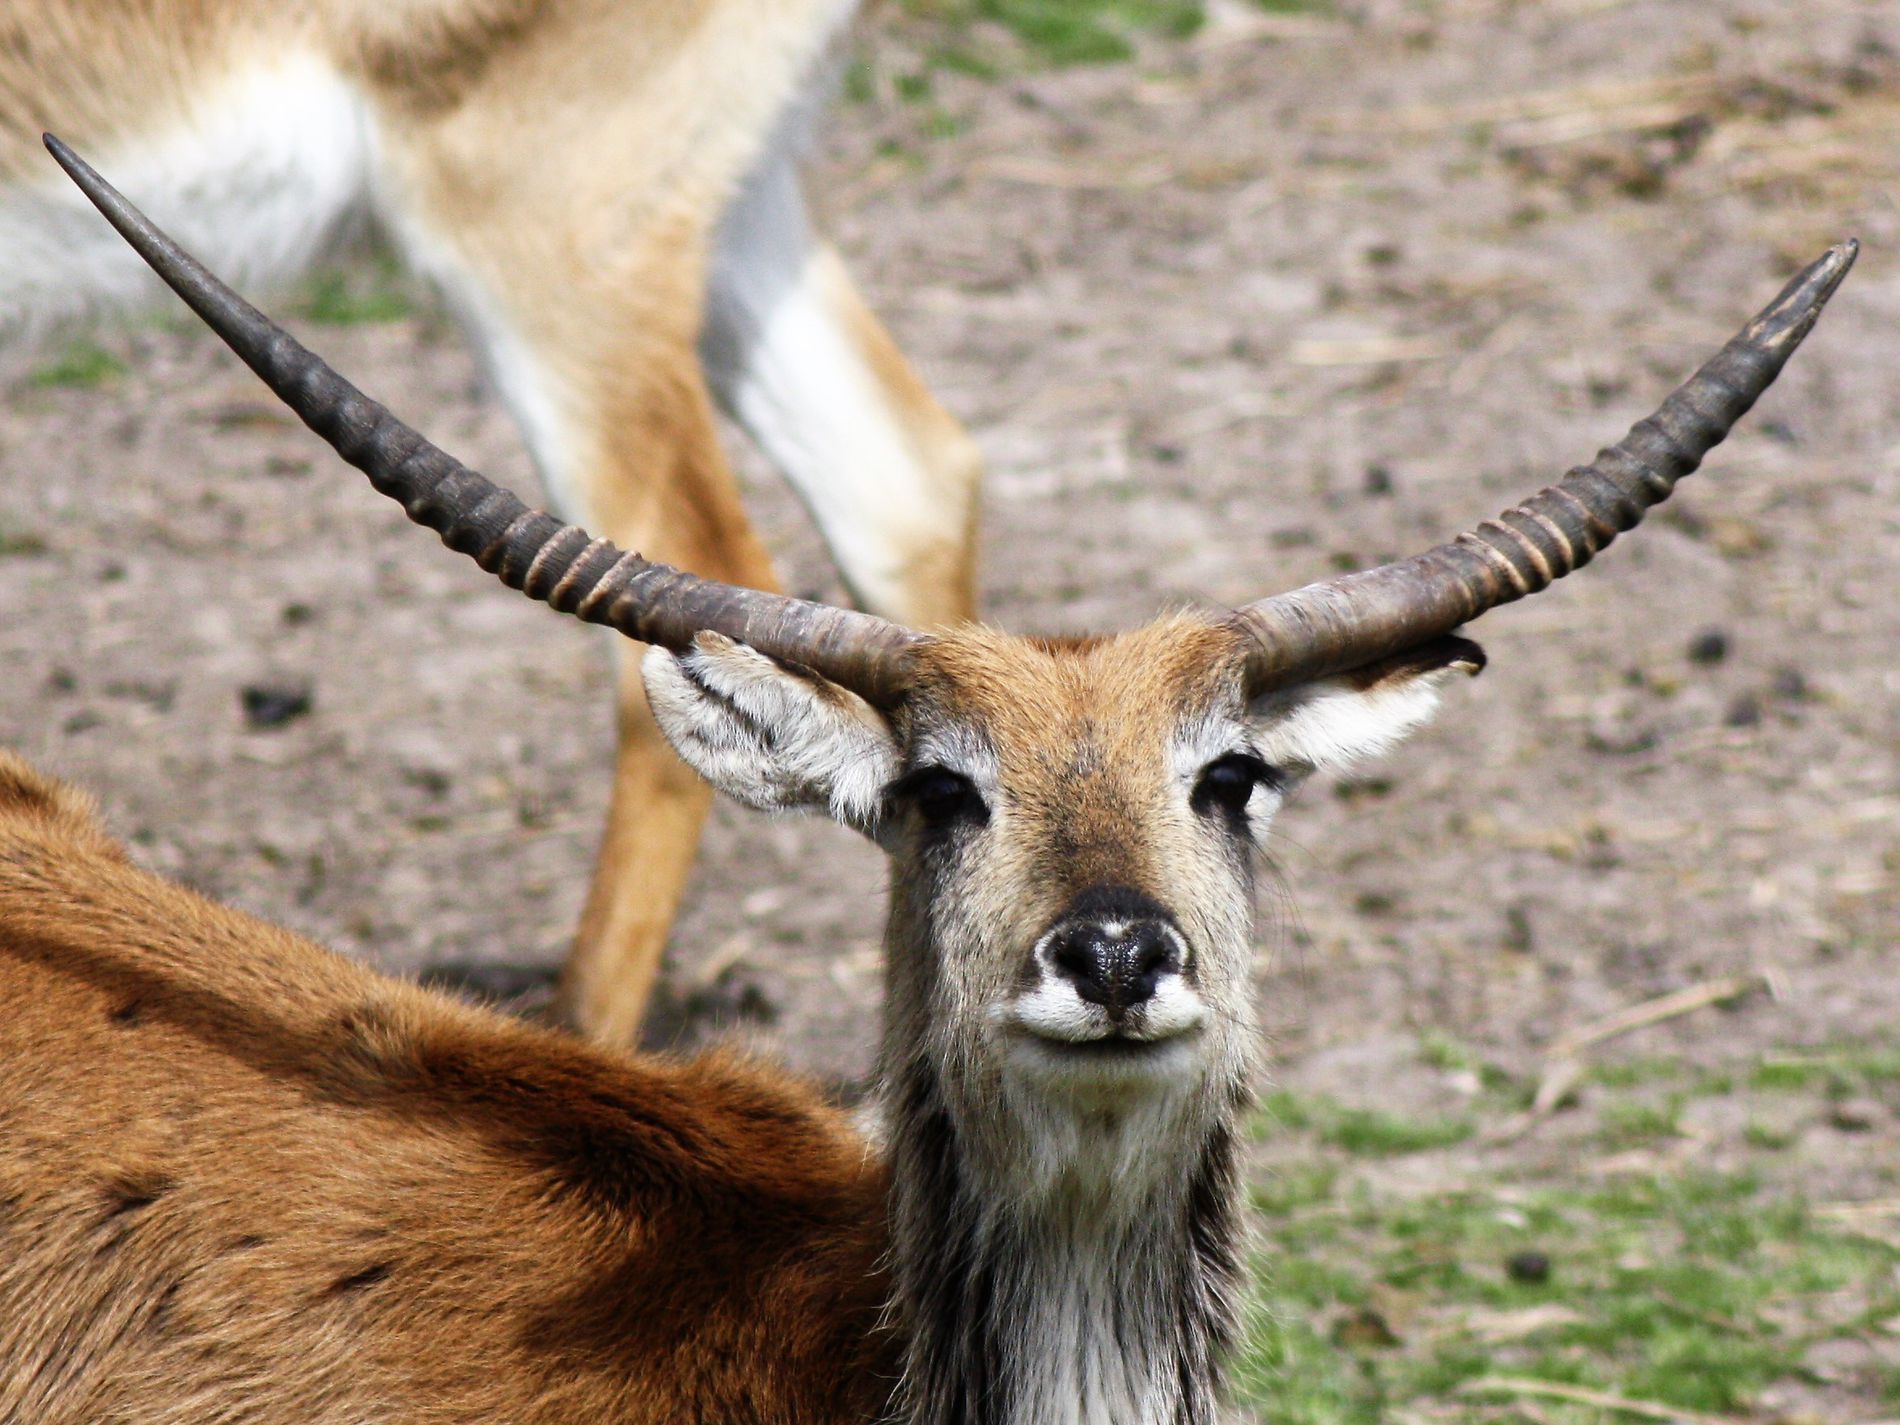
Two Lechwes In Nature.
A photo of two lechwes in nature. One of them is attentively looking at the camera, yet only the back legs and parts of the other one are visible. The photo's background is a natural ground where little patches of grass can be spotted.
A close up scene focusing on a red lechwe who's actively looking at the camera and another lechwe's back is visible in the photo's background. Both are standing on brownish ground with little patches of green grass scattered around. The photo's color palette includes dark yellow, black, brownish, and white. The overall scene outputs a feeling of contemplation, observation, and natural beauty.
Labels: Animal, Antelope, Impala, Mammal, Wildlife, Gazelle, Deer, Lechwe, Natural Ground
Camera: Canon Canon EOS 450D
Lens: 70.0 - 300.0 mm, Tamron AF 70-300mm f/4-5.6 Di LD 1:2 Macro
Aperture: F6.3
Exposure: 1/1600 sec
ISO: 400
Focal length: 192.0 mm